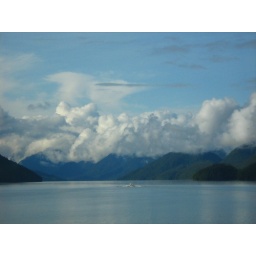
E_Cast against the blue sky they take on many forms.